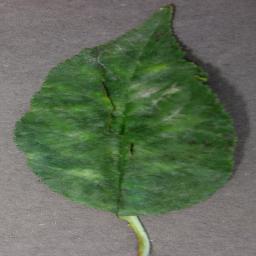
Label: Cherry___Powdery_mildew